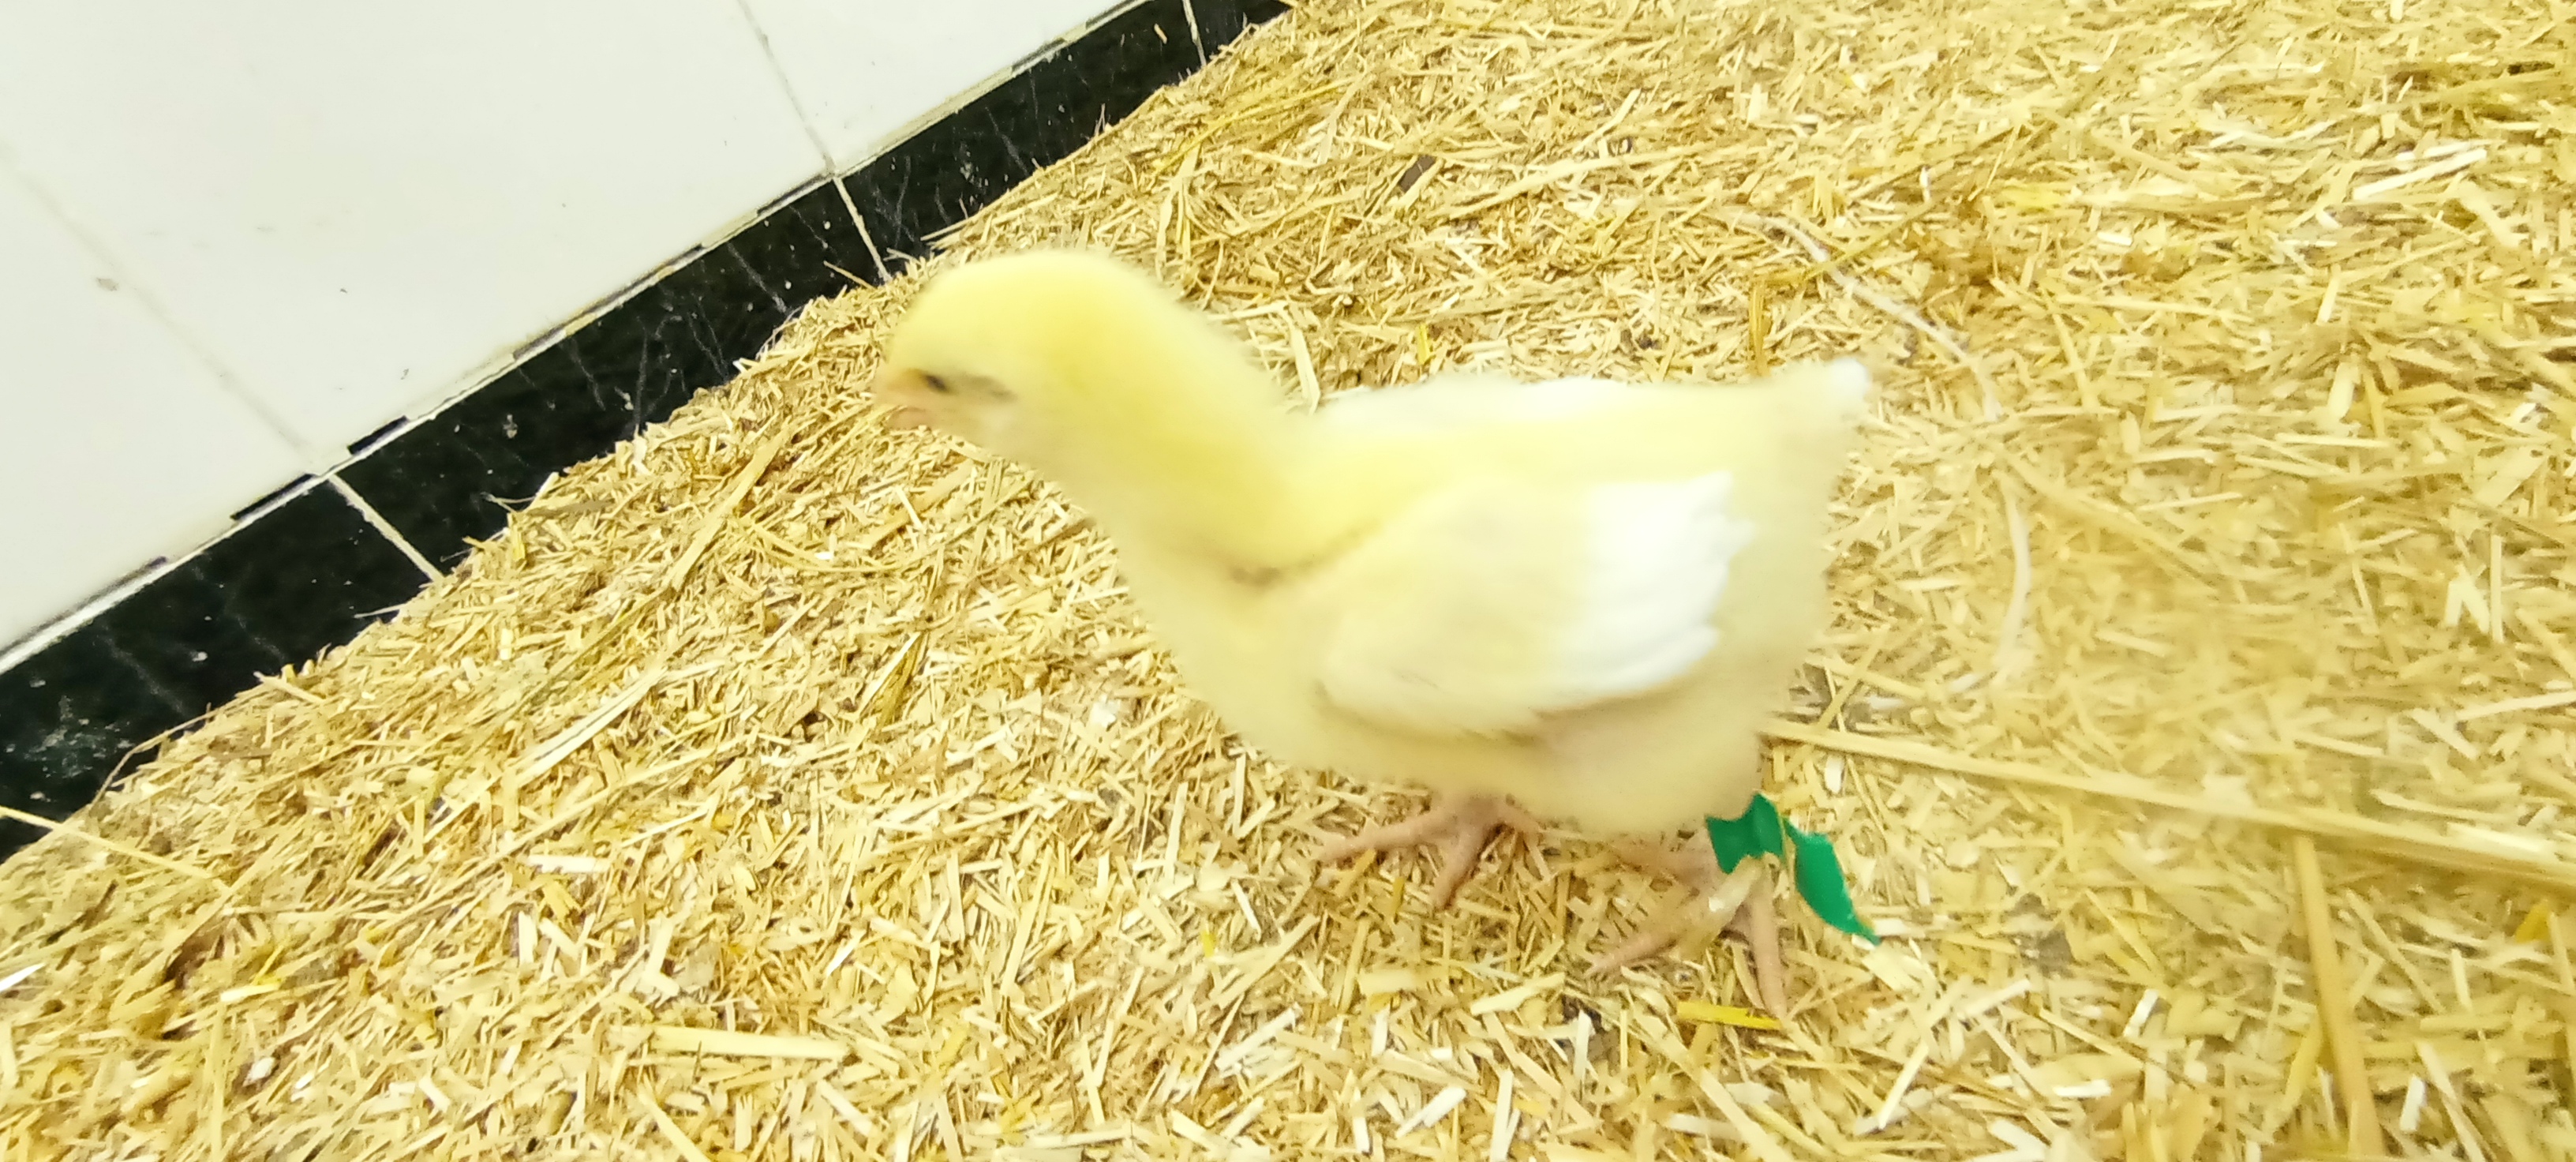
Weight: 200 g